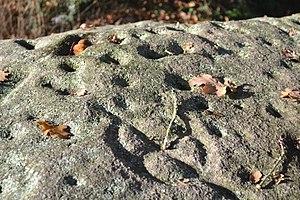
Pierre des Farfadets au Poiré-sur-Vie (85). Cupules en surface.
Cet article recense les monuments historiques français classés en 1939.
Cet article recense les monuments historiques de la Vendée, en France.
La pierre des Farfadets, appelée aussi pierre de la Merlière, est un mégalithe situé au Poiré-sur-Vie, dans le département français de la Vendée.